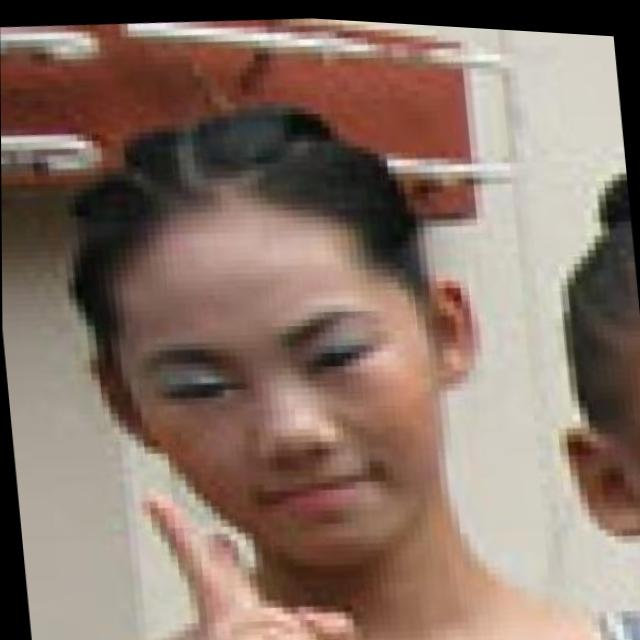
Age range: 0-12